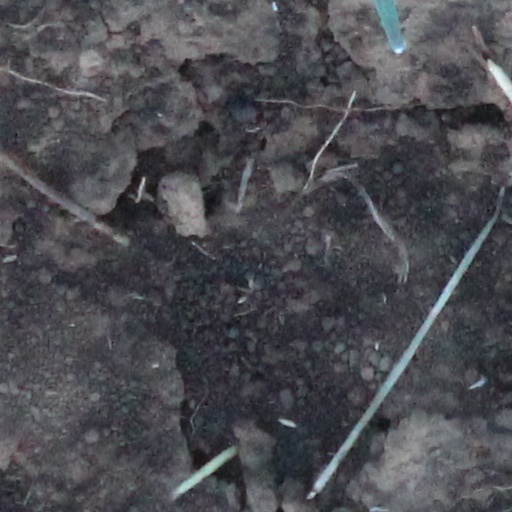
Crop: wheat